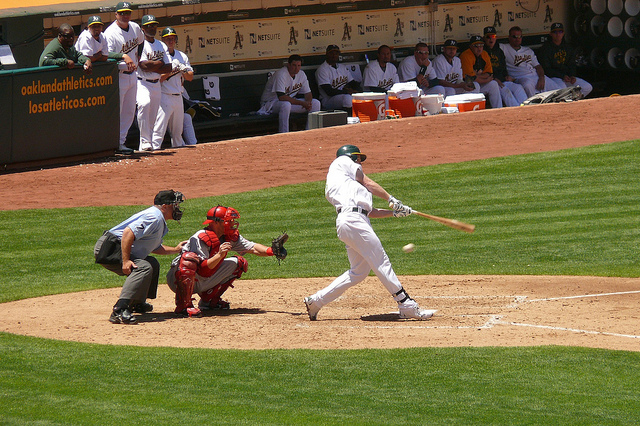
các cầu thủ khác đang theo dõi cú đánh bóng của cầu thủ đánh bóng